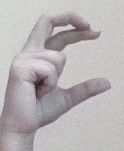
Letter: thal